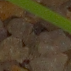
Label: loose_silkybent